Camille Laurin

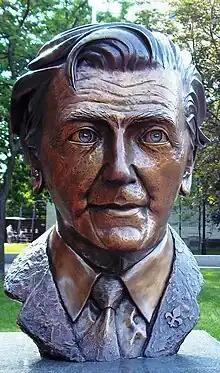
Bust of Camille Laurin

Camille Laurin (May 6, 1922 – March 11, 1999) was a psychiatrist and "Parti Québécois" (PQ) politician in the Canadian province of Quebec. A MNA member for the riding of Bourget, he is considered the father of Quebec's language law known informally as "Bill 101".